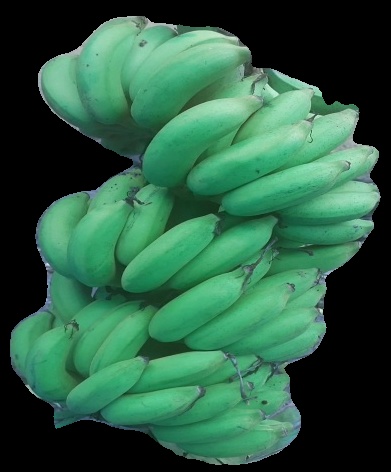
Variety: elakki-bale
Grade: grade2